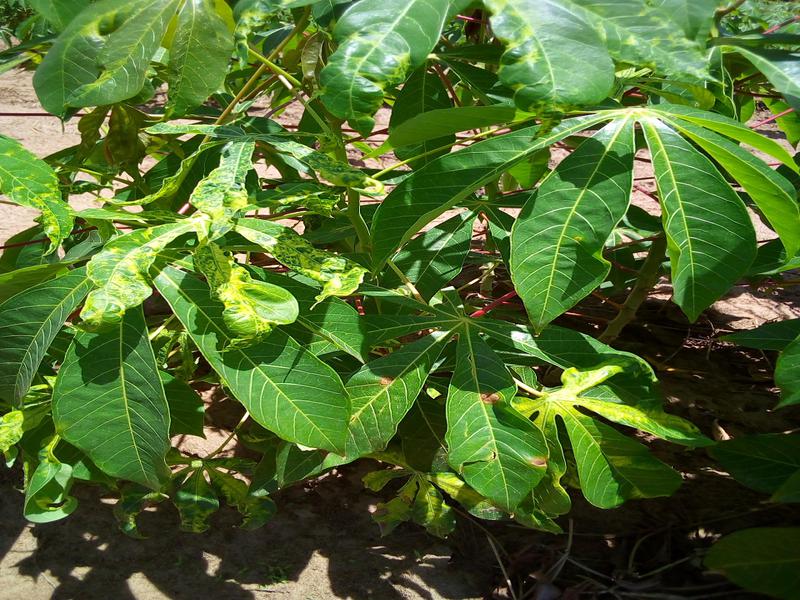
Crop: cassava
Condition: mosaic_disease